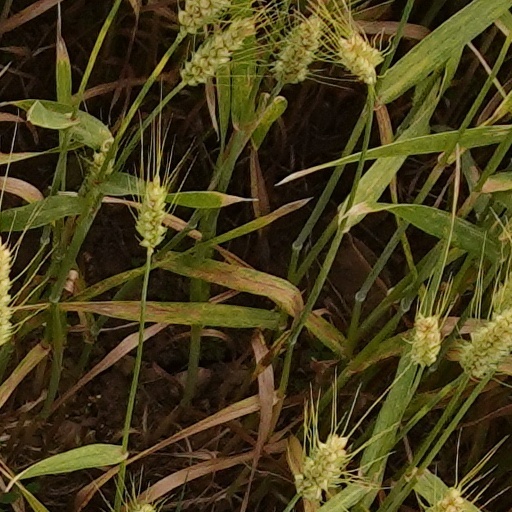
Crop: wheat